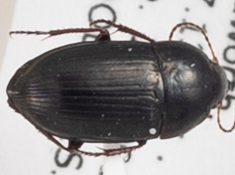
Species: Amara tenax
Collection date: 2018-07-10
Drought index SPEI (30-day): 0.396
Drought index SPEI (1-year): -0.404
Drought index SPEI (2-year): -0.172